Malton, North Yorkshire

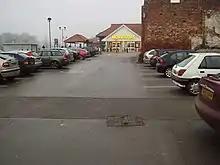
Morrisons Supermarket

A sure sign of a town 'up and coming' was the advertisement of a 'light coach, setting out from Leeds to Scarborough returning to Malton to dine.'